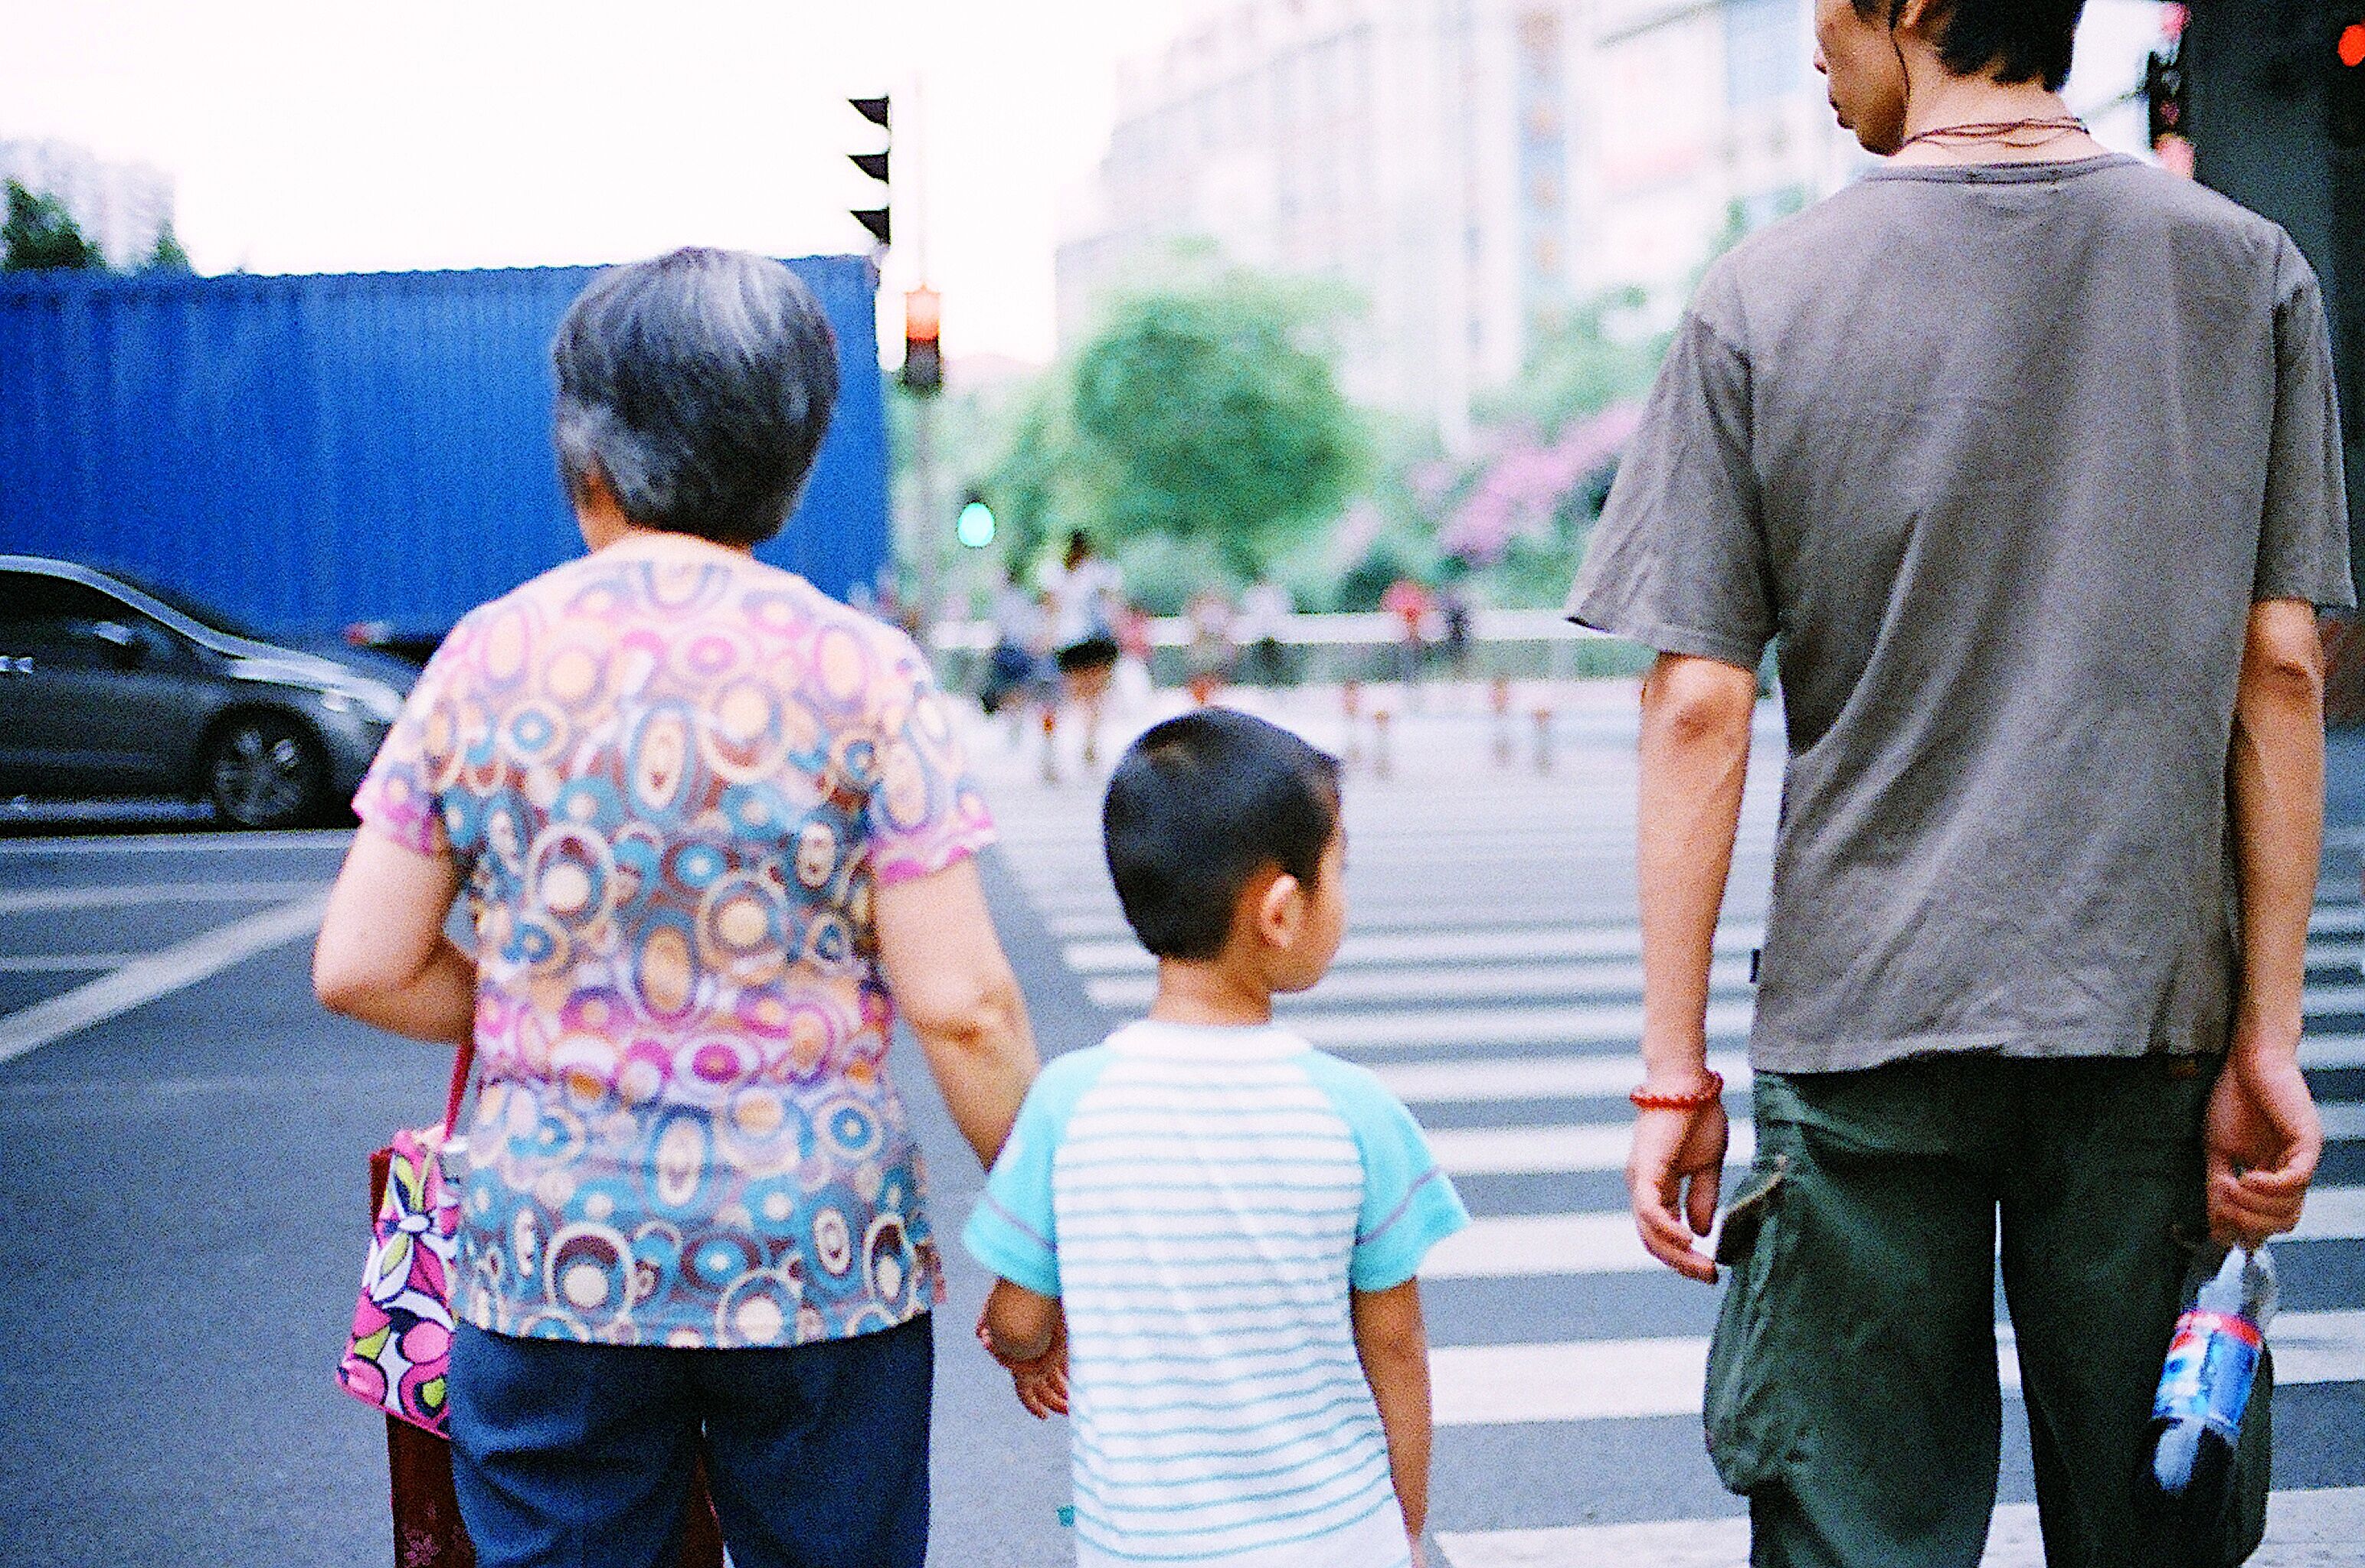
man, pedestrian, people, road, street, film, male, food, child, nikon, japanese, school, kodak, f3, 200